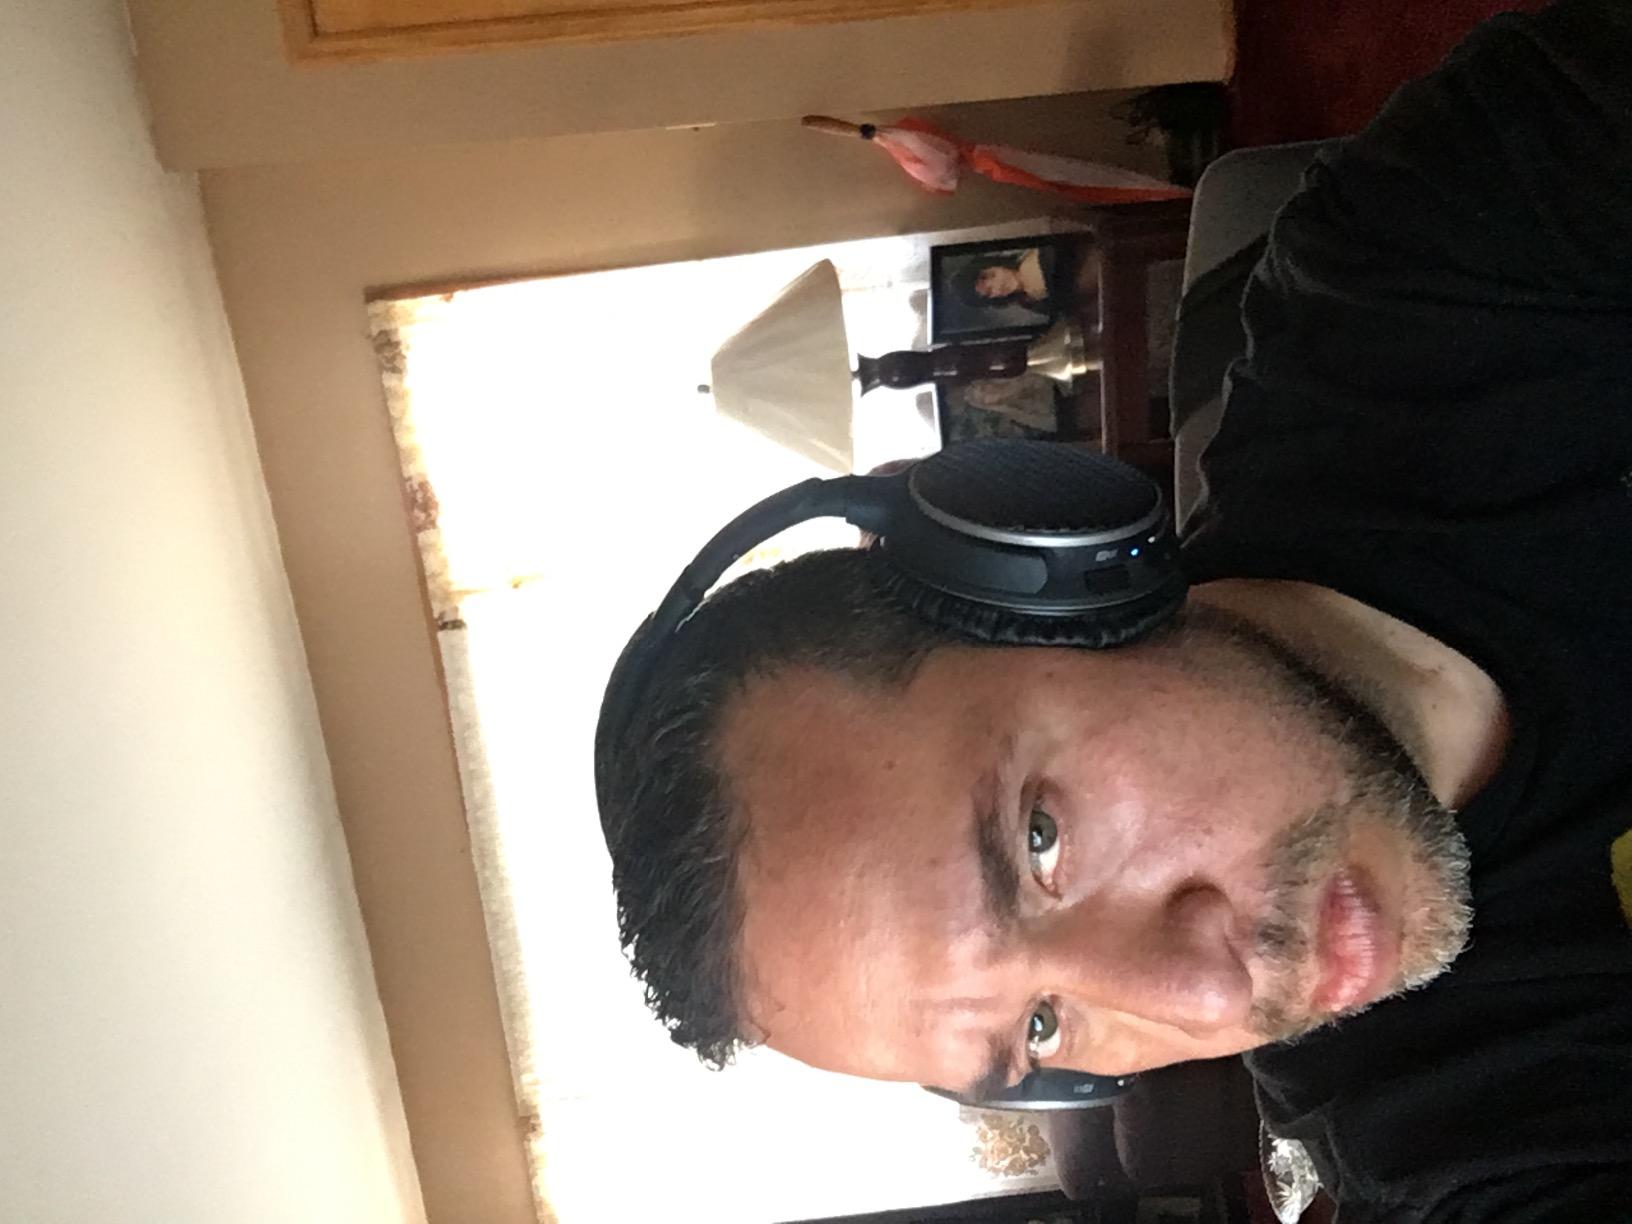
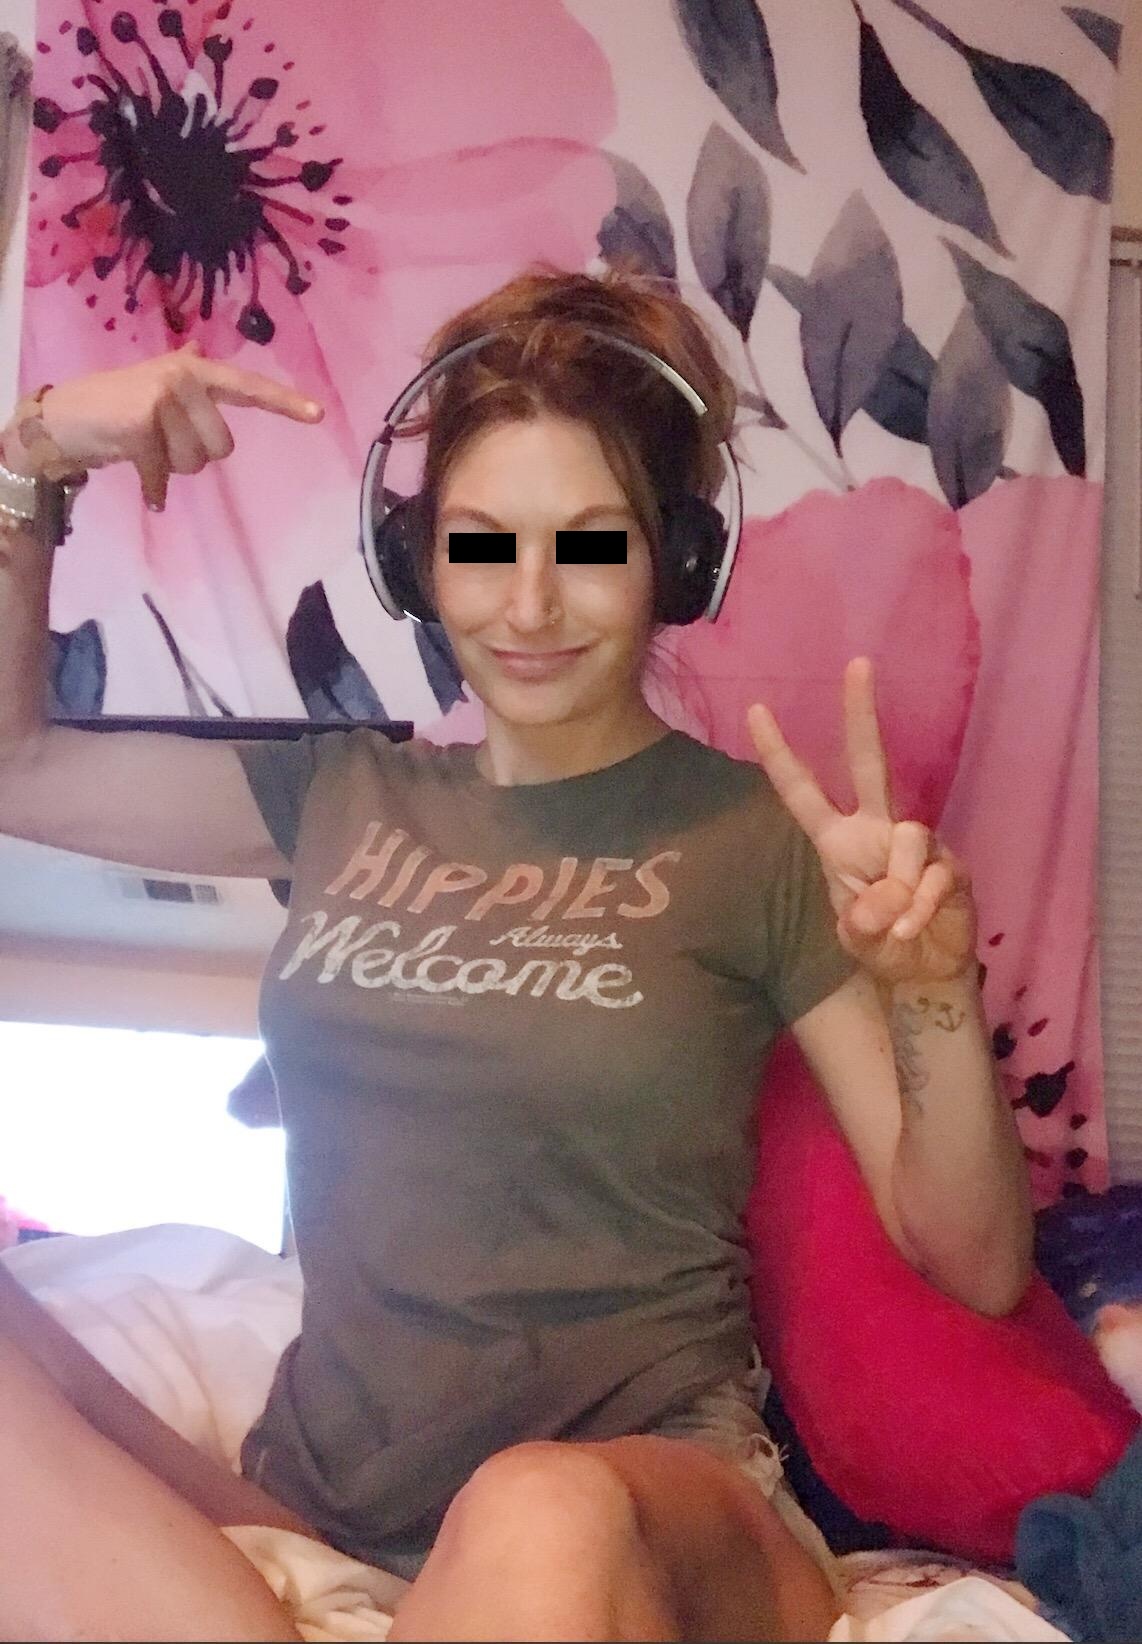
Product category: headphones
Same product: no